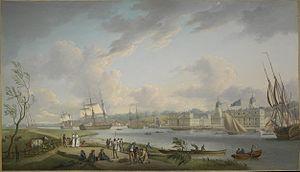
Recherches sur la nature et les causes de la richesse des nations, ou plus simplement la Richesse des nations, est le plus célèbre ouvrage d’Adam Smith. Publié en 1776, c’est le premier livre moderne d’économie.